Mentana

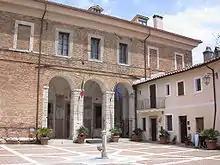
Inner square of the castle in Mentana.

On 3 November 1867, the city was the site of the Battle of Mentana between French-Papal troops and the Italian volunteers led by Giuseppe Garibaldi, who were attempting to capture Rome in order to incorporate it into the newly unified Kingdom of Italy. The battle ended in a victory by the French-Papal troops. In Mentana, the monument (Altar of the Fallen) is built over the mass grave of the Italian patriots who died in the battle.